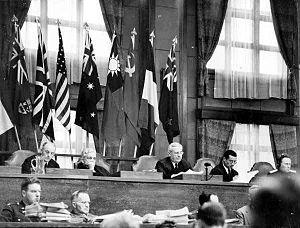
Le Tribunal militaire international pour l'Extrême-Orient, en abrégé TMIEO, aussi nommé Tribunal de Tokyo, Tribunal militaire de Tokyo, est créé le 19 janvier 1946 pour juger les grands criminels de guerre japonais de la Seconde Guerre mondiale lors du Procès de Tokyo.